Foss (cat)

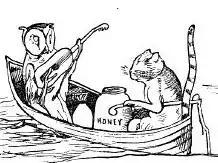
The titular cat in "The Owl and the Pussy-Cat", based on Foss.

Foss is said to have been the model for the pussycat in Lear's "The Owl and the Pussy-Cat" illustrations, though he chose to depict a full-length tail. Foss is also mentioned in Lear's poem "How Pleasant to Know Mr Lear":